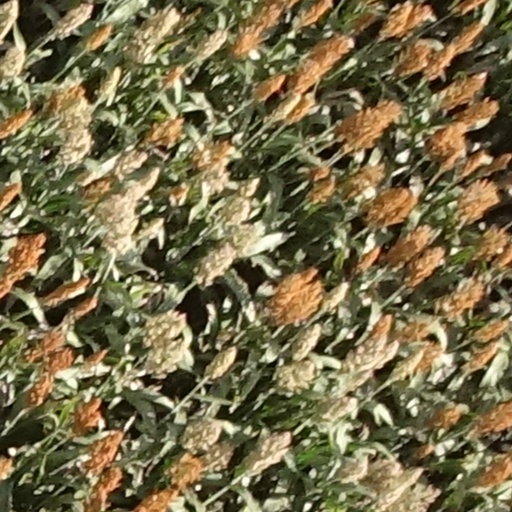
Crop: sorghum